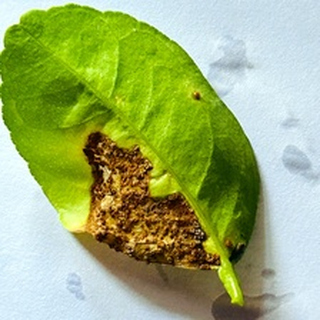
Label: lemon_citrus_canker